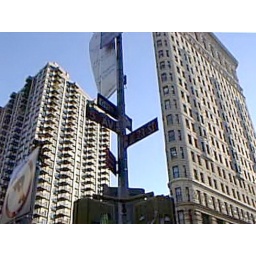
Flatiron Building at 23rd and Broadway in Manhattan, New York in 1998. The street signs are for 5th Avenue and 23rd Street.